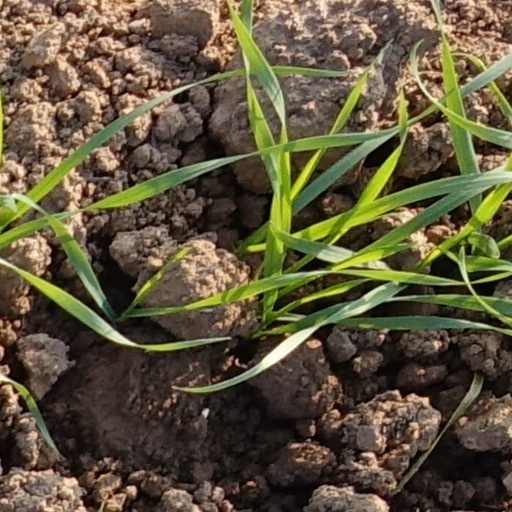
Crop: wheat